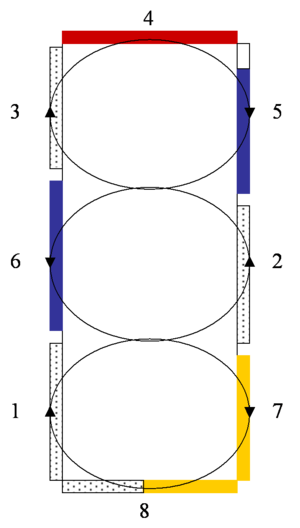
Sens de lecture du sarcophage d'Aghia Triada en fonction des couleurs de l'arrière plan.
Le sarcophage d'Aghia Triada est un sarcophage minoen découvert en 1903 sur le site archéologique d'Aghia Triada. Datant du XIVᵉ siècle avant notre ère, période de la présence mycénienne en Crète, il fut découvert dans une chambre funéraire, ou plutôt un petit bâtiment ayant servi de tombe. Unique par les matériaux, l'iconographie, les éléments narratifs, la technique et le style utilisés, le sarcophage d'Aghia Triada fournit un témoignage précieux sur les cérémonies religieuses et les rites funéraires minoens. Considéré comme un des exemples les plus connus de l'art égéen, il est conservé au Musée archéologique d'Héraklion.